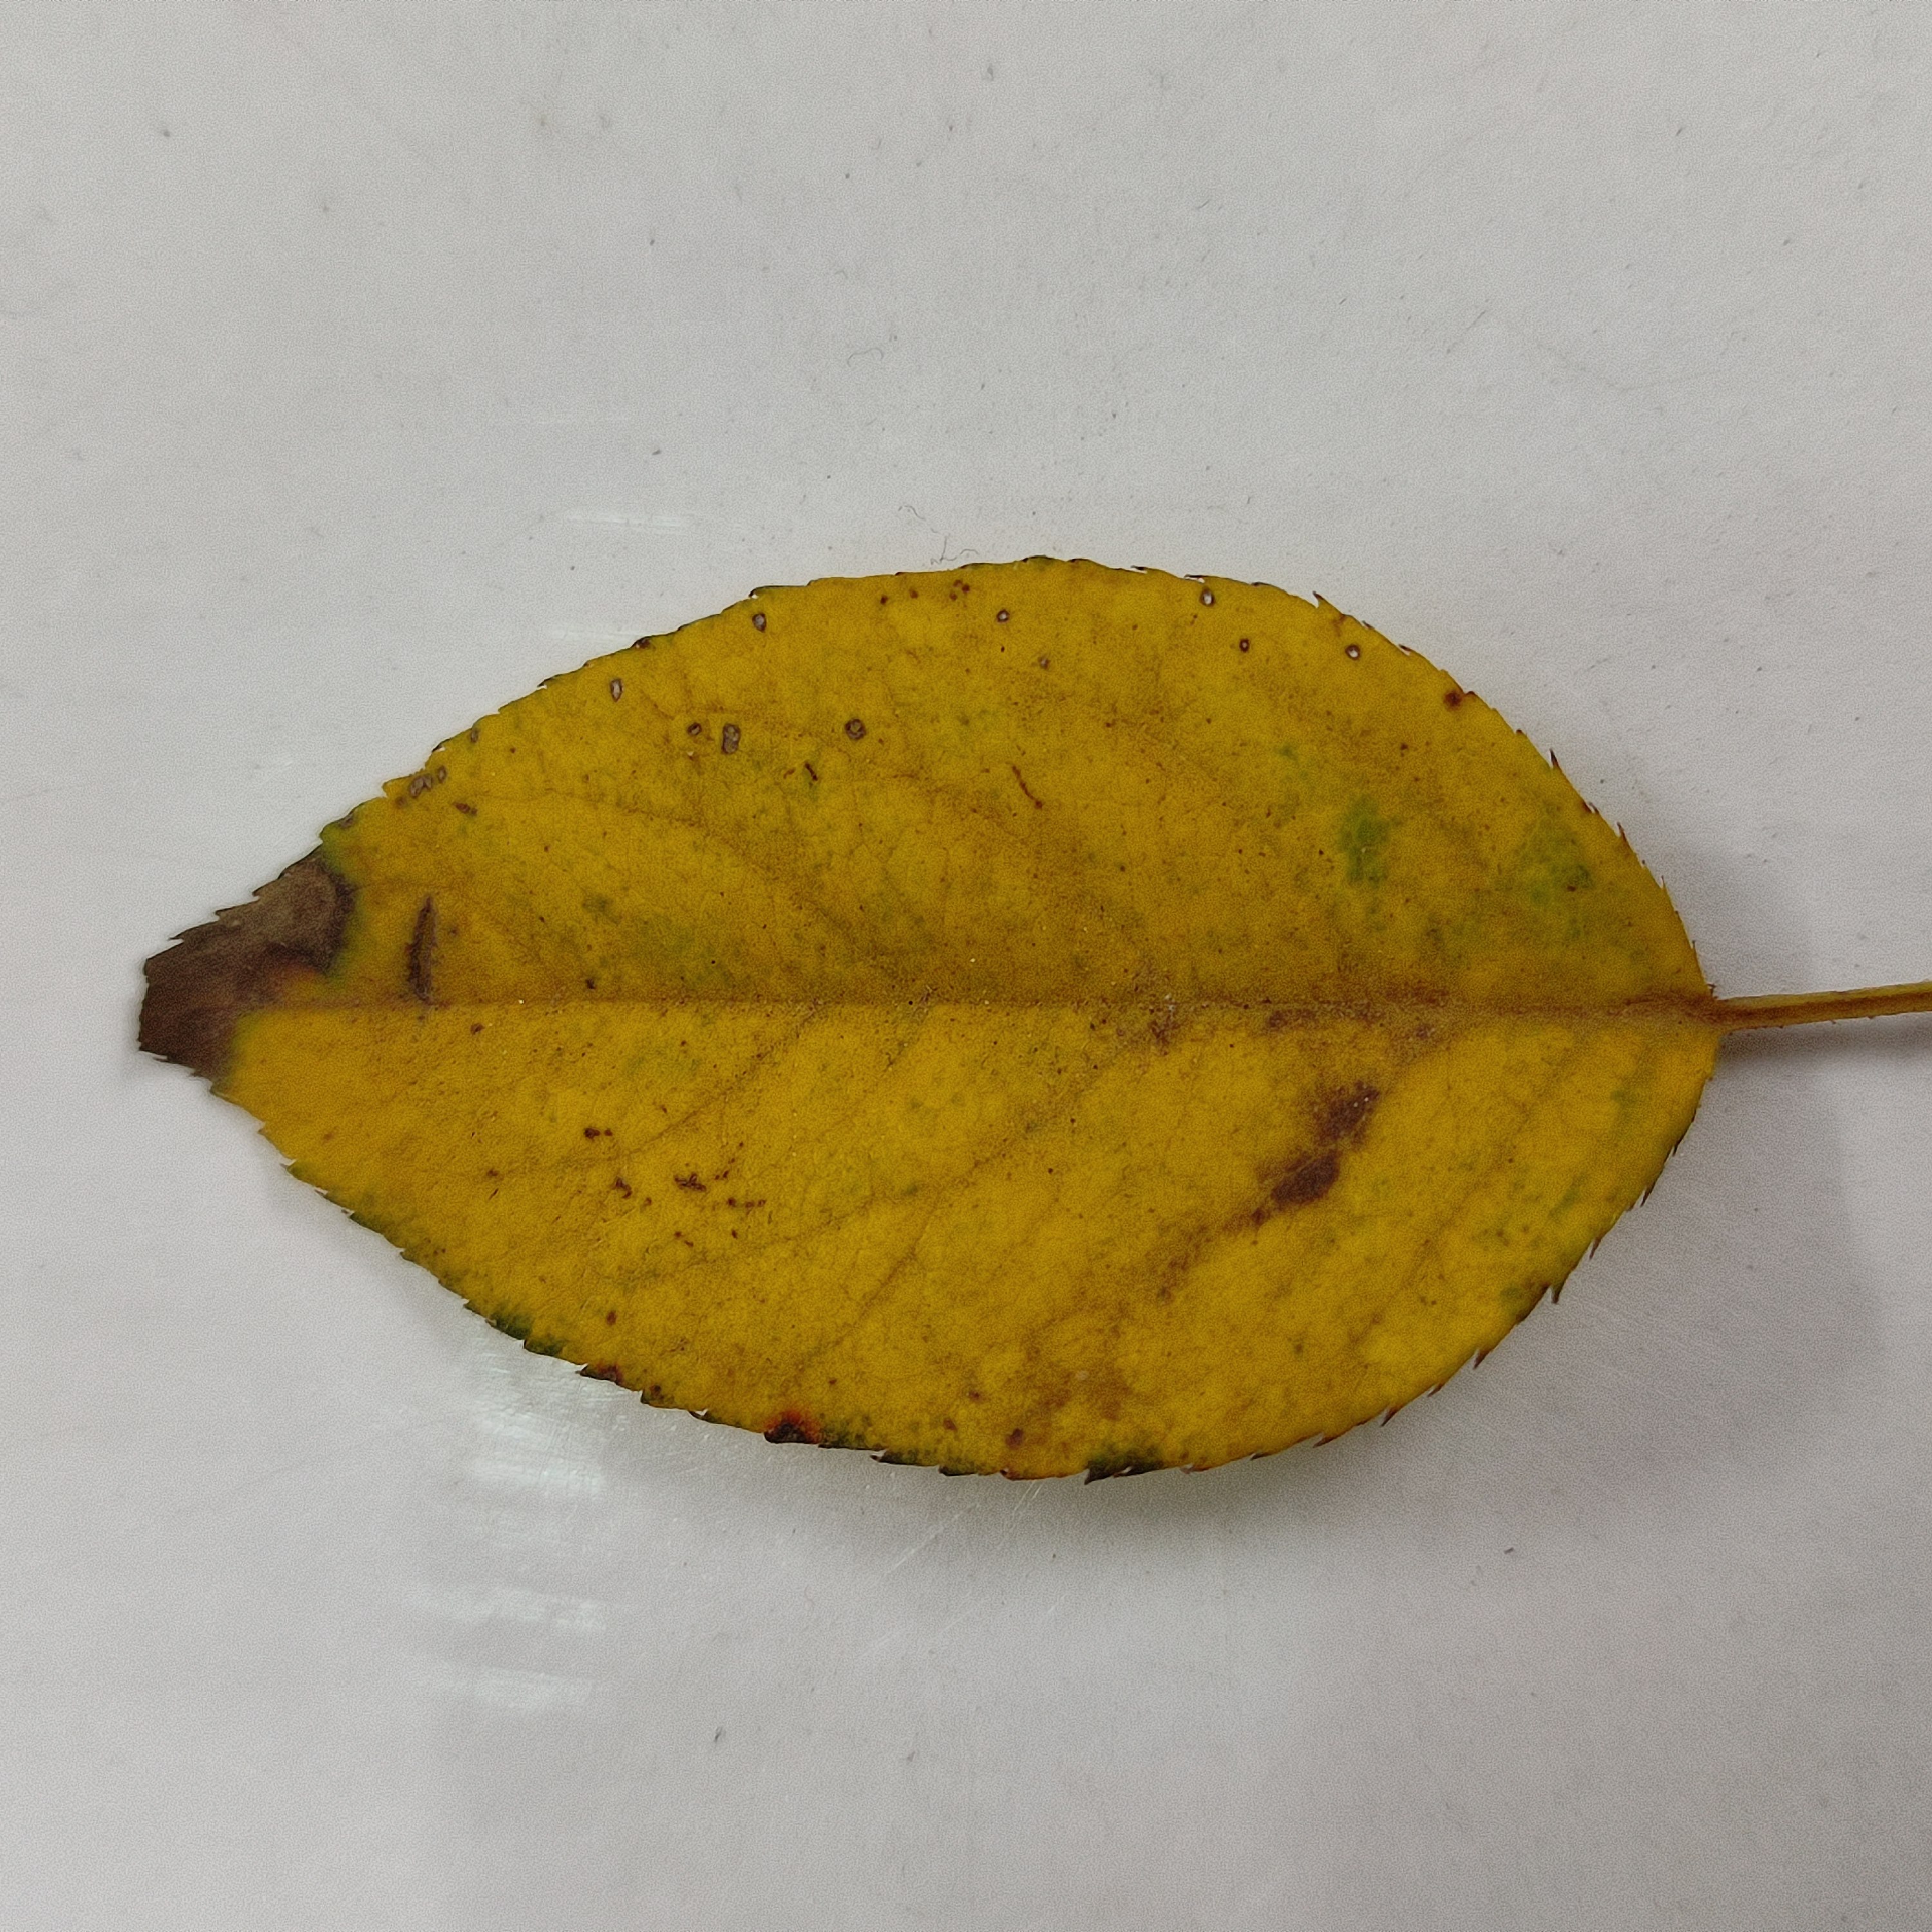
Label: Black Spot